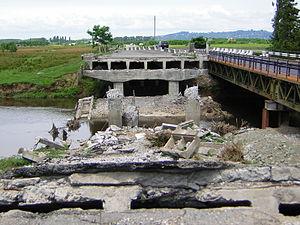
Le Choloki est une rivière géorgienne formant la frontière entre la Géorgie et sa république autonome d'Adjarie et la province de Gourie. Jadis, au XIXᵉ siècle, elle formait la frontière entre l'Empire ottoman et l'Empire russe.
La crise d'Adjarie de 2003-2004 est une crise politique qui se déroule dans la république autonome géorgienne d'Adjarie, alors dirigée par Aslan Abachidze, qui refuse d'obéir aux autorités centrales après le renversement d'Edouard Chevardnadze lors de la Révolution des roses de novembre 2003. La crise risque de se développer en confrontation militaire quand les deux côtés mobilisent leurs forces à la frontière interne. Toutefois, le nouveau gouvernement du président Mikheil Saakachvili parvient à éviter une guerre et gagne contrôle de la région avec l'aide de l'opposition adjare. Abachidzé quitte la région et par en exil en mai 2004 et est remplacé par Levan Varcholamidzé.